2009 Pittsburgh Panthers football team

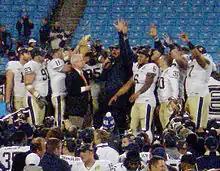
Dave Wannstedt addresses the crowd during the trophy presentation following the 2009 Meineke Car Care Bowl, in which Pitt defeated North Carolina 19-17

Several Panthers earned accolades following the close of the regular season with ten players earning first- or second-team honors in the Big East Conference. Additionally, tight end Dorin Dickerson was one of three finalists for the Mackey Award, which was won by Aaron Hernandez of Florida. Offensive line coach Tony Wise was also named the Offensive Line Coach of the Year by FootballScoop.com.